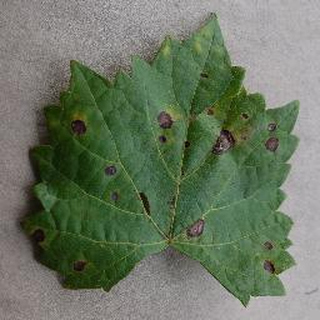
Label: grape_black_rot